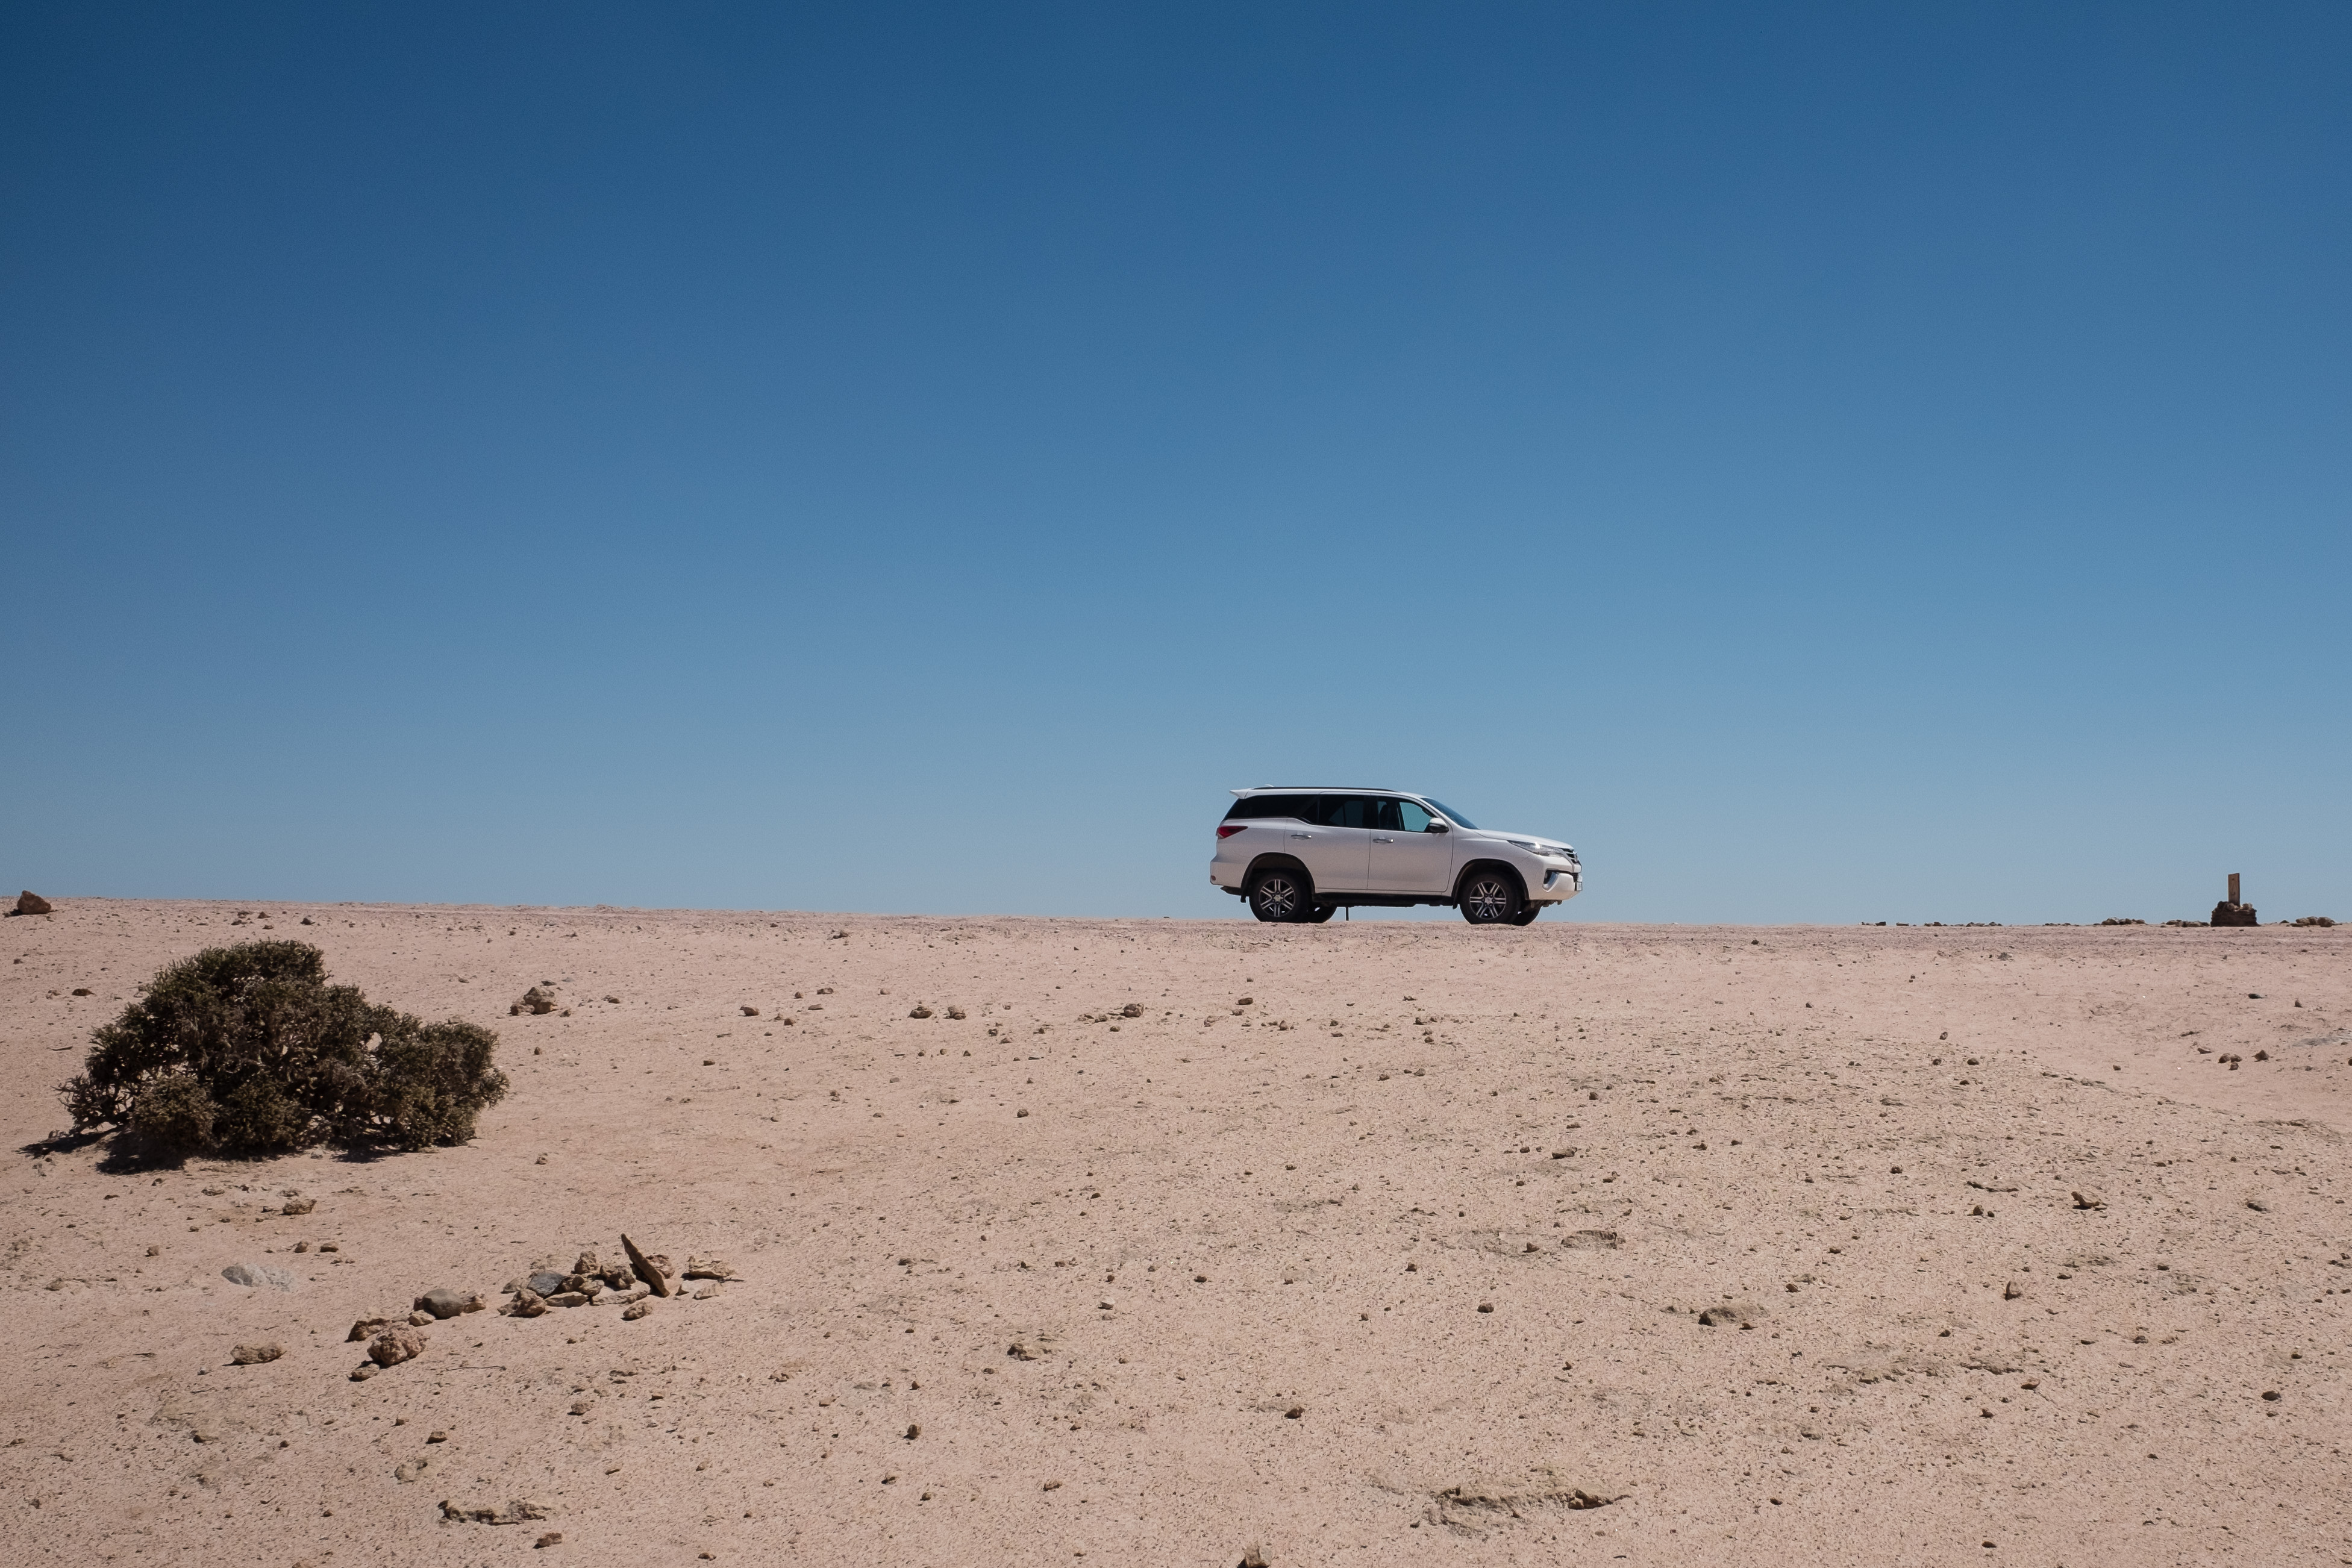
namibia, car alone, desert, sky, tire, wheel, vehicle, automotive tire, car, motor vehicle, automotive design, travel, landscape, automotive exterior, Tints and shades, aeolian landform, horizon, singing sand, erg, road, plateau, family car, sand, soil, sport utility vehicle, rolling, automotive wheel system, off roading, luxury vehicle, makhtesh, bumper, wadi, blowout, compact mpv, rock, road trip, compact sport utility vehicle, sahara, steppe, dune, ocean